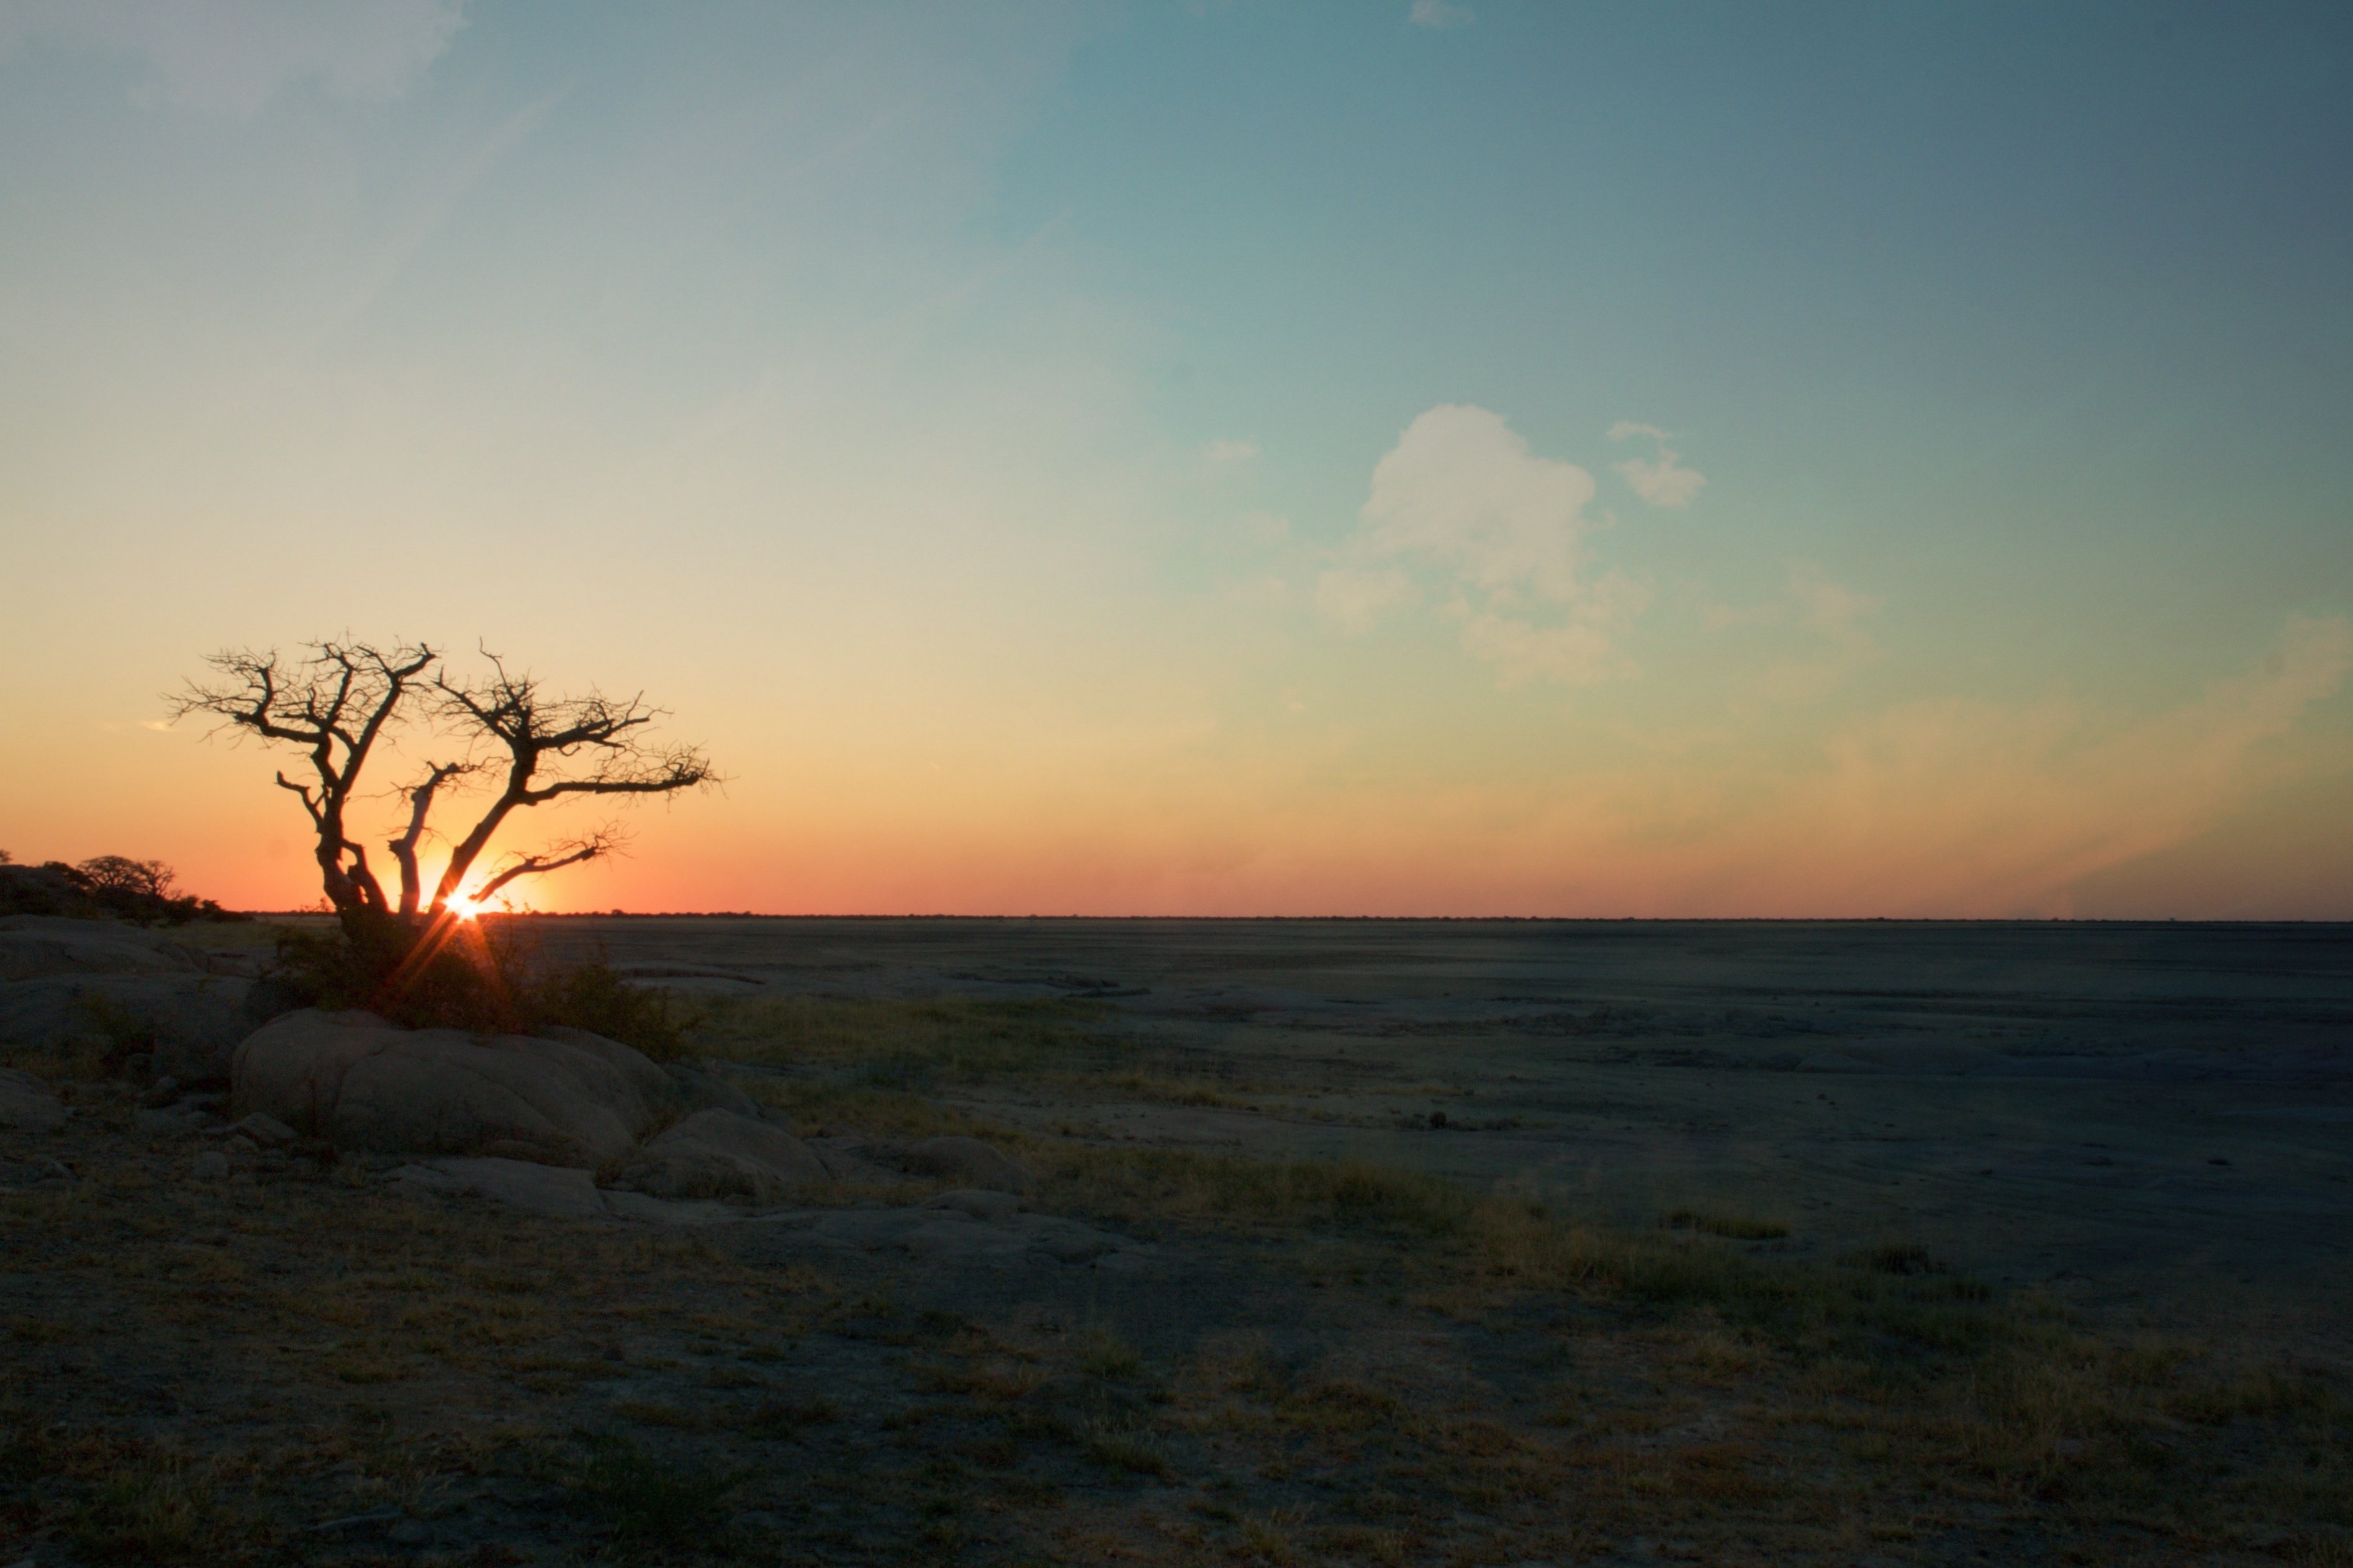
beach, landscape, sea, coast, tree, nature, sand, ocean, horizon, silhouette, cloud, sky, sun, sunrise, sunset, sunlight, morning, shore, wave, wind, dawn, dusk, evening, reflection, underexposed, afterglow, natural environment, atmospheric phenomenon